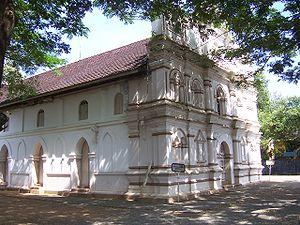
L'Église malankare Mar Thoma ou Église malankare Saint Thomas est une Église de tradition syriaque ou syrienne du Kerala en Inde liée à l'Église anglicane. Elle fait partie de l'ensemble des Églises orientales de l'Inde des Chrétiens de saint Thomas. Le chef de l'Église porte le titre de Métropolite, avec résidence à Tiruvalla dans le district de Pathanamthitta au Kerala.
Maramon est une petite ville située au bord de la rivière Pampa dans l'état de Kerala en Inde.